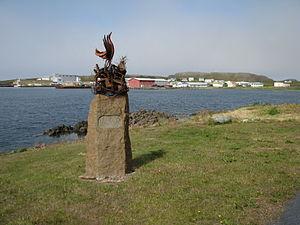
Skagaströnd est un village du nord de l'Islande, près du fjord Húnaflói, sur la péninsule de Skagi, dans la région Norðurland vestra. L'endroit est renommé pour ses nombreuses attractions naturelles, avec Kálfshamarsvík qui est une des plus belles destinations touristiques d'Islande